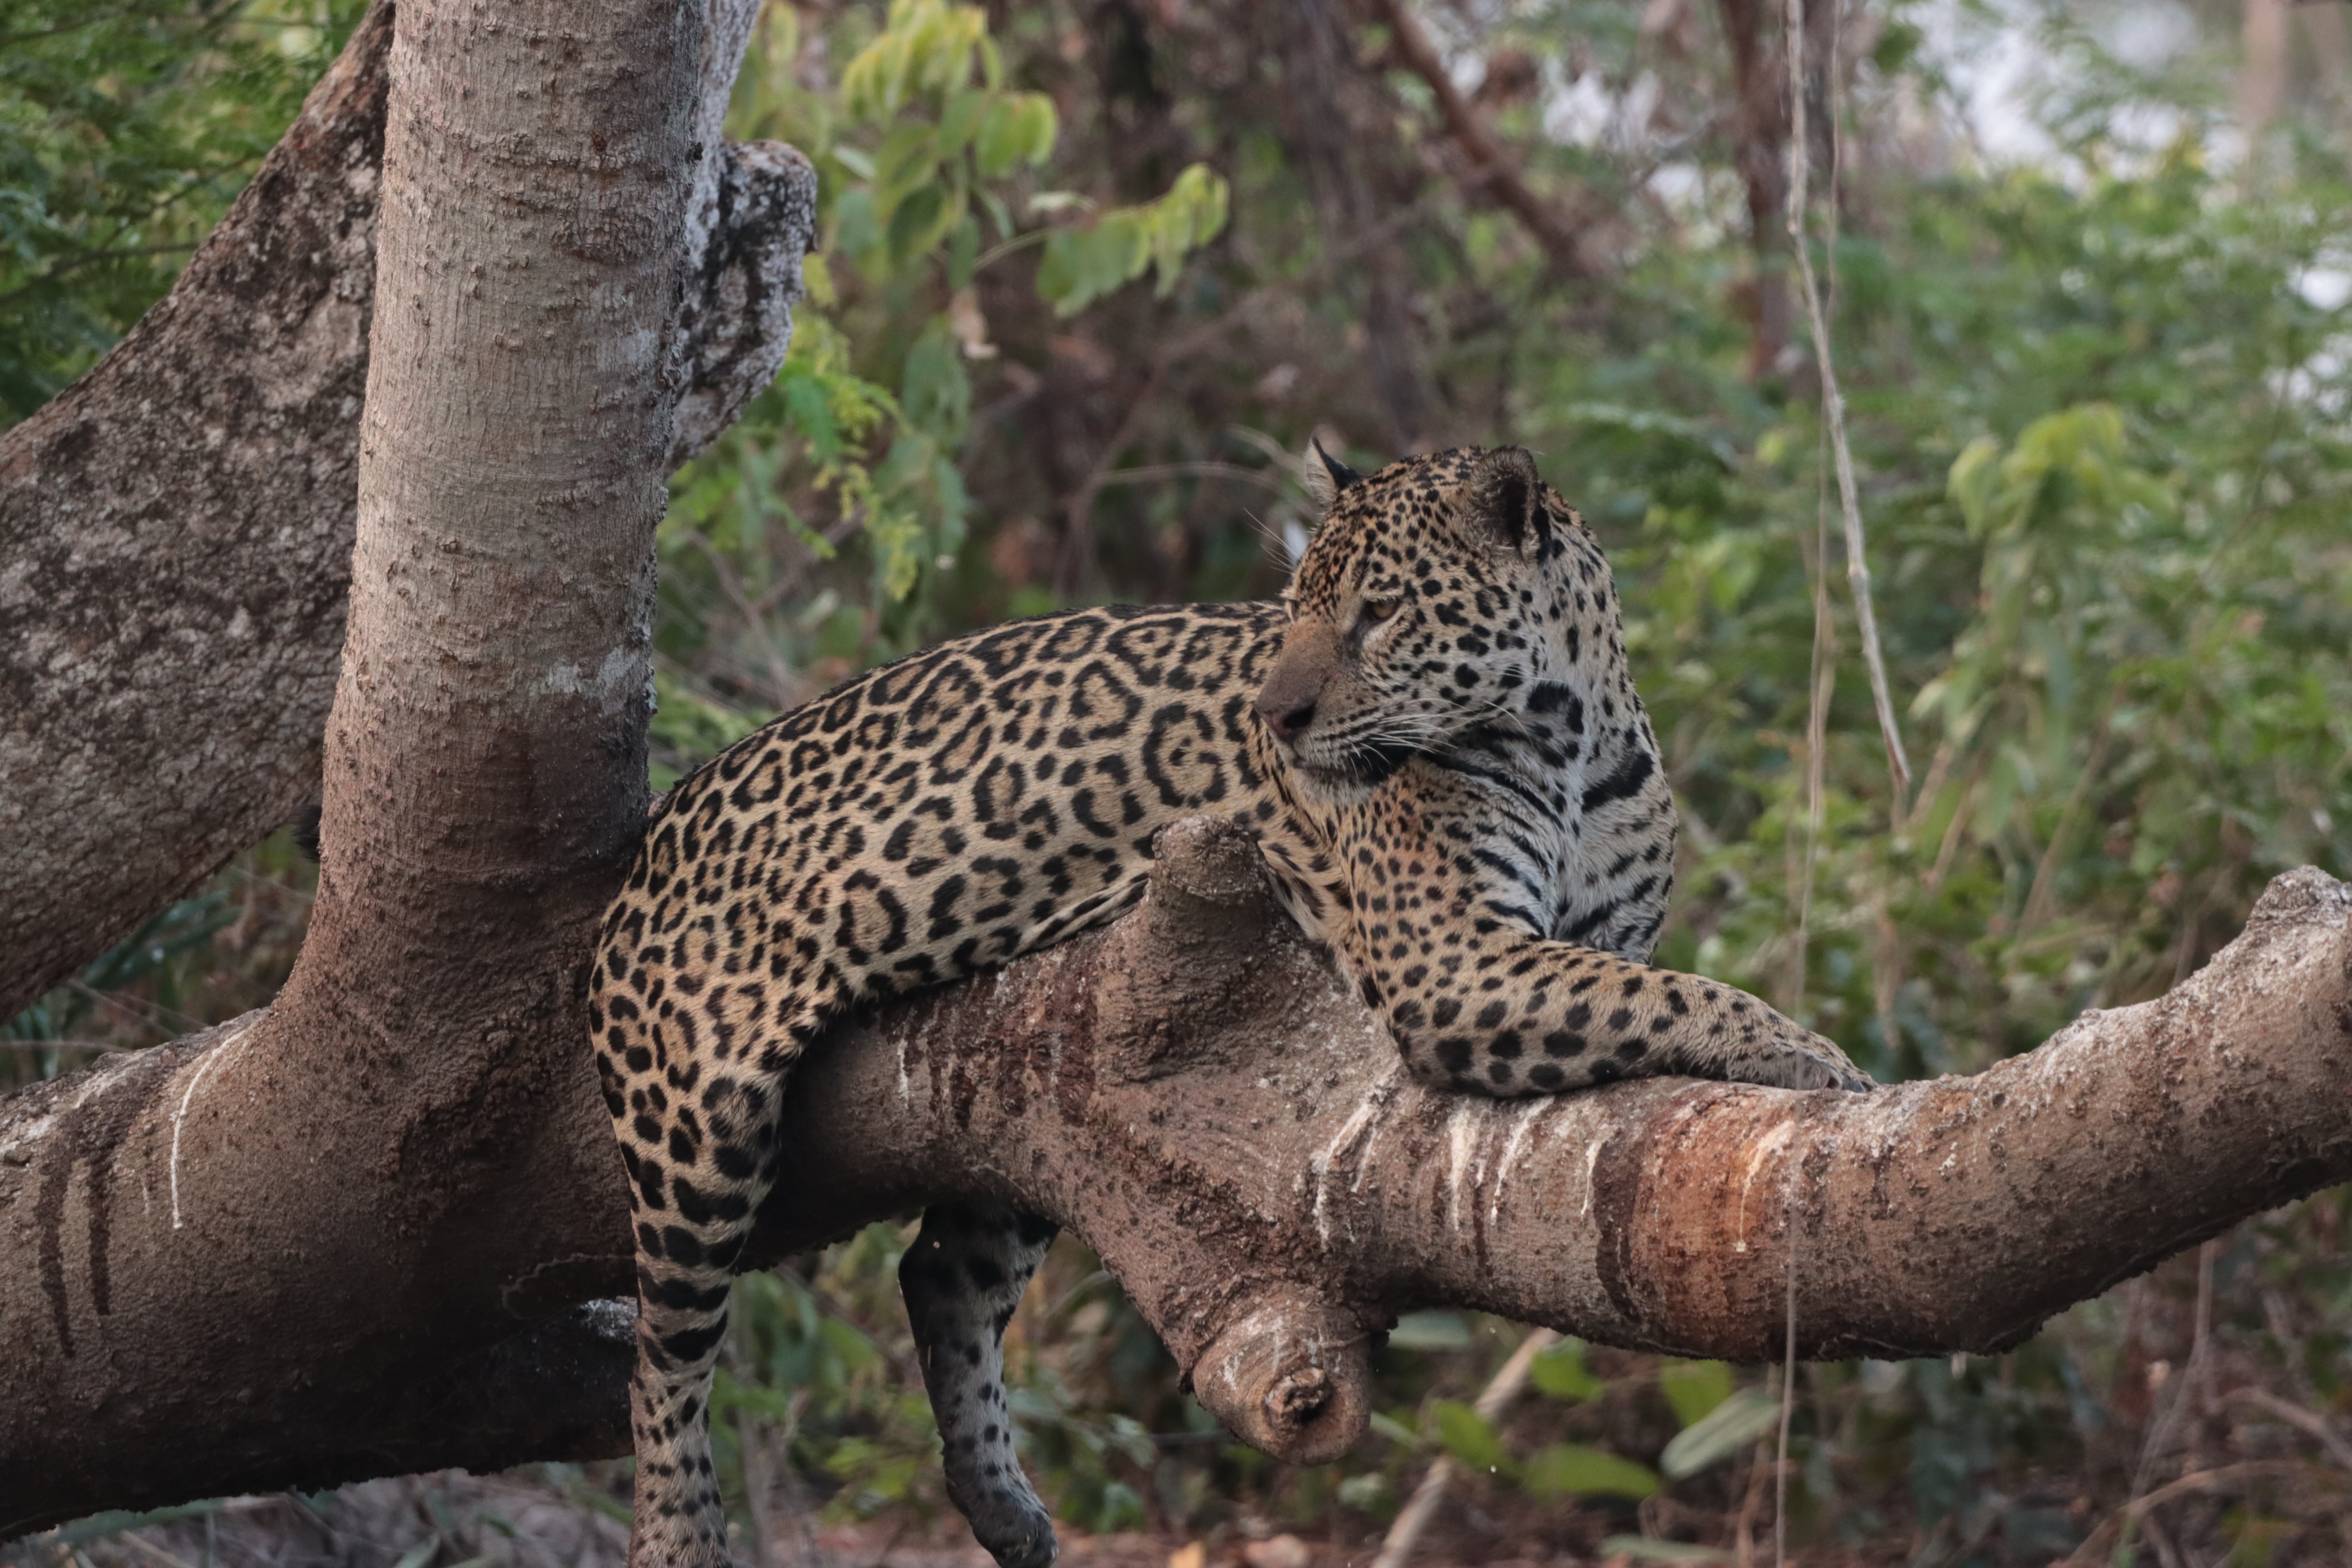
Jaguar: Medrosa